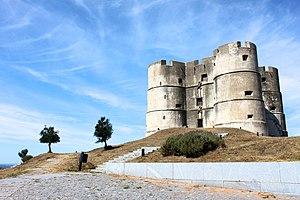
Evoramonte ou Evora-Monte, est un village du Portugal dans l'Alentejo appartenant à la municipalité de Estremoz.